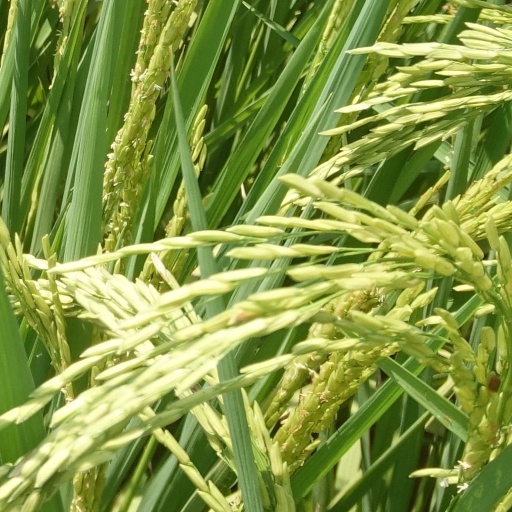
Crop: rice